The Kings of Wessex Academy

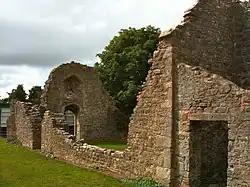
The ruined chapel is a Grade II listed building

Being in a rural area with few large local manufacturers, the school had some difficulty in raising the £54,000 of sponsorship necessary to gain Technology College status, but many small donations from local employers and charities enabled it to reach the target. The headmaster claimed that the process of soliciting funds helped the school to refine its focus and gave local businesses more of a stake in the school. He also stressed that the new status of Technology College would not lead to any reduction of its strength in the arts.